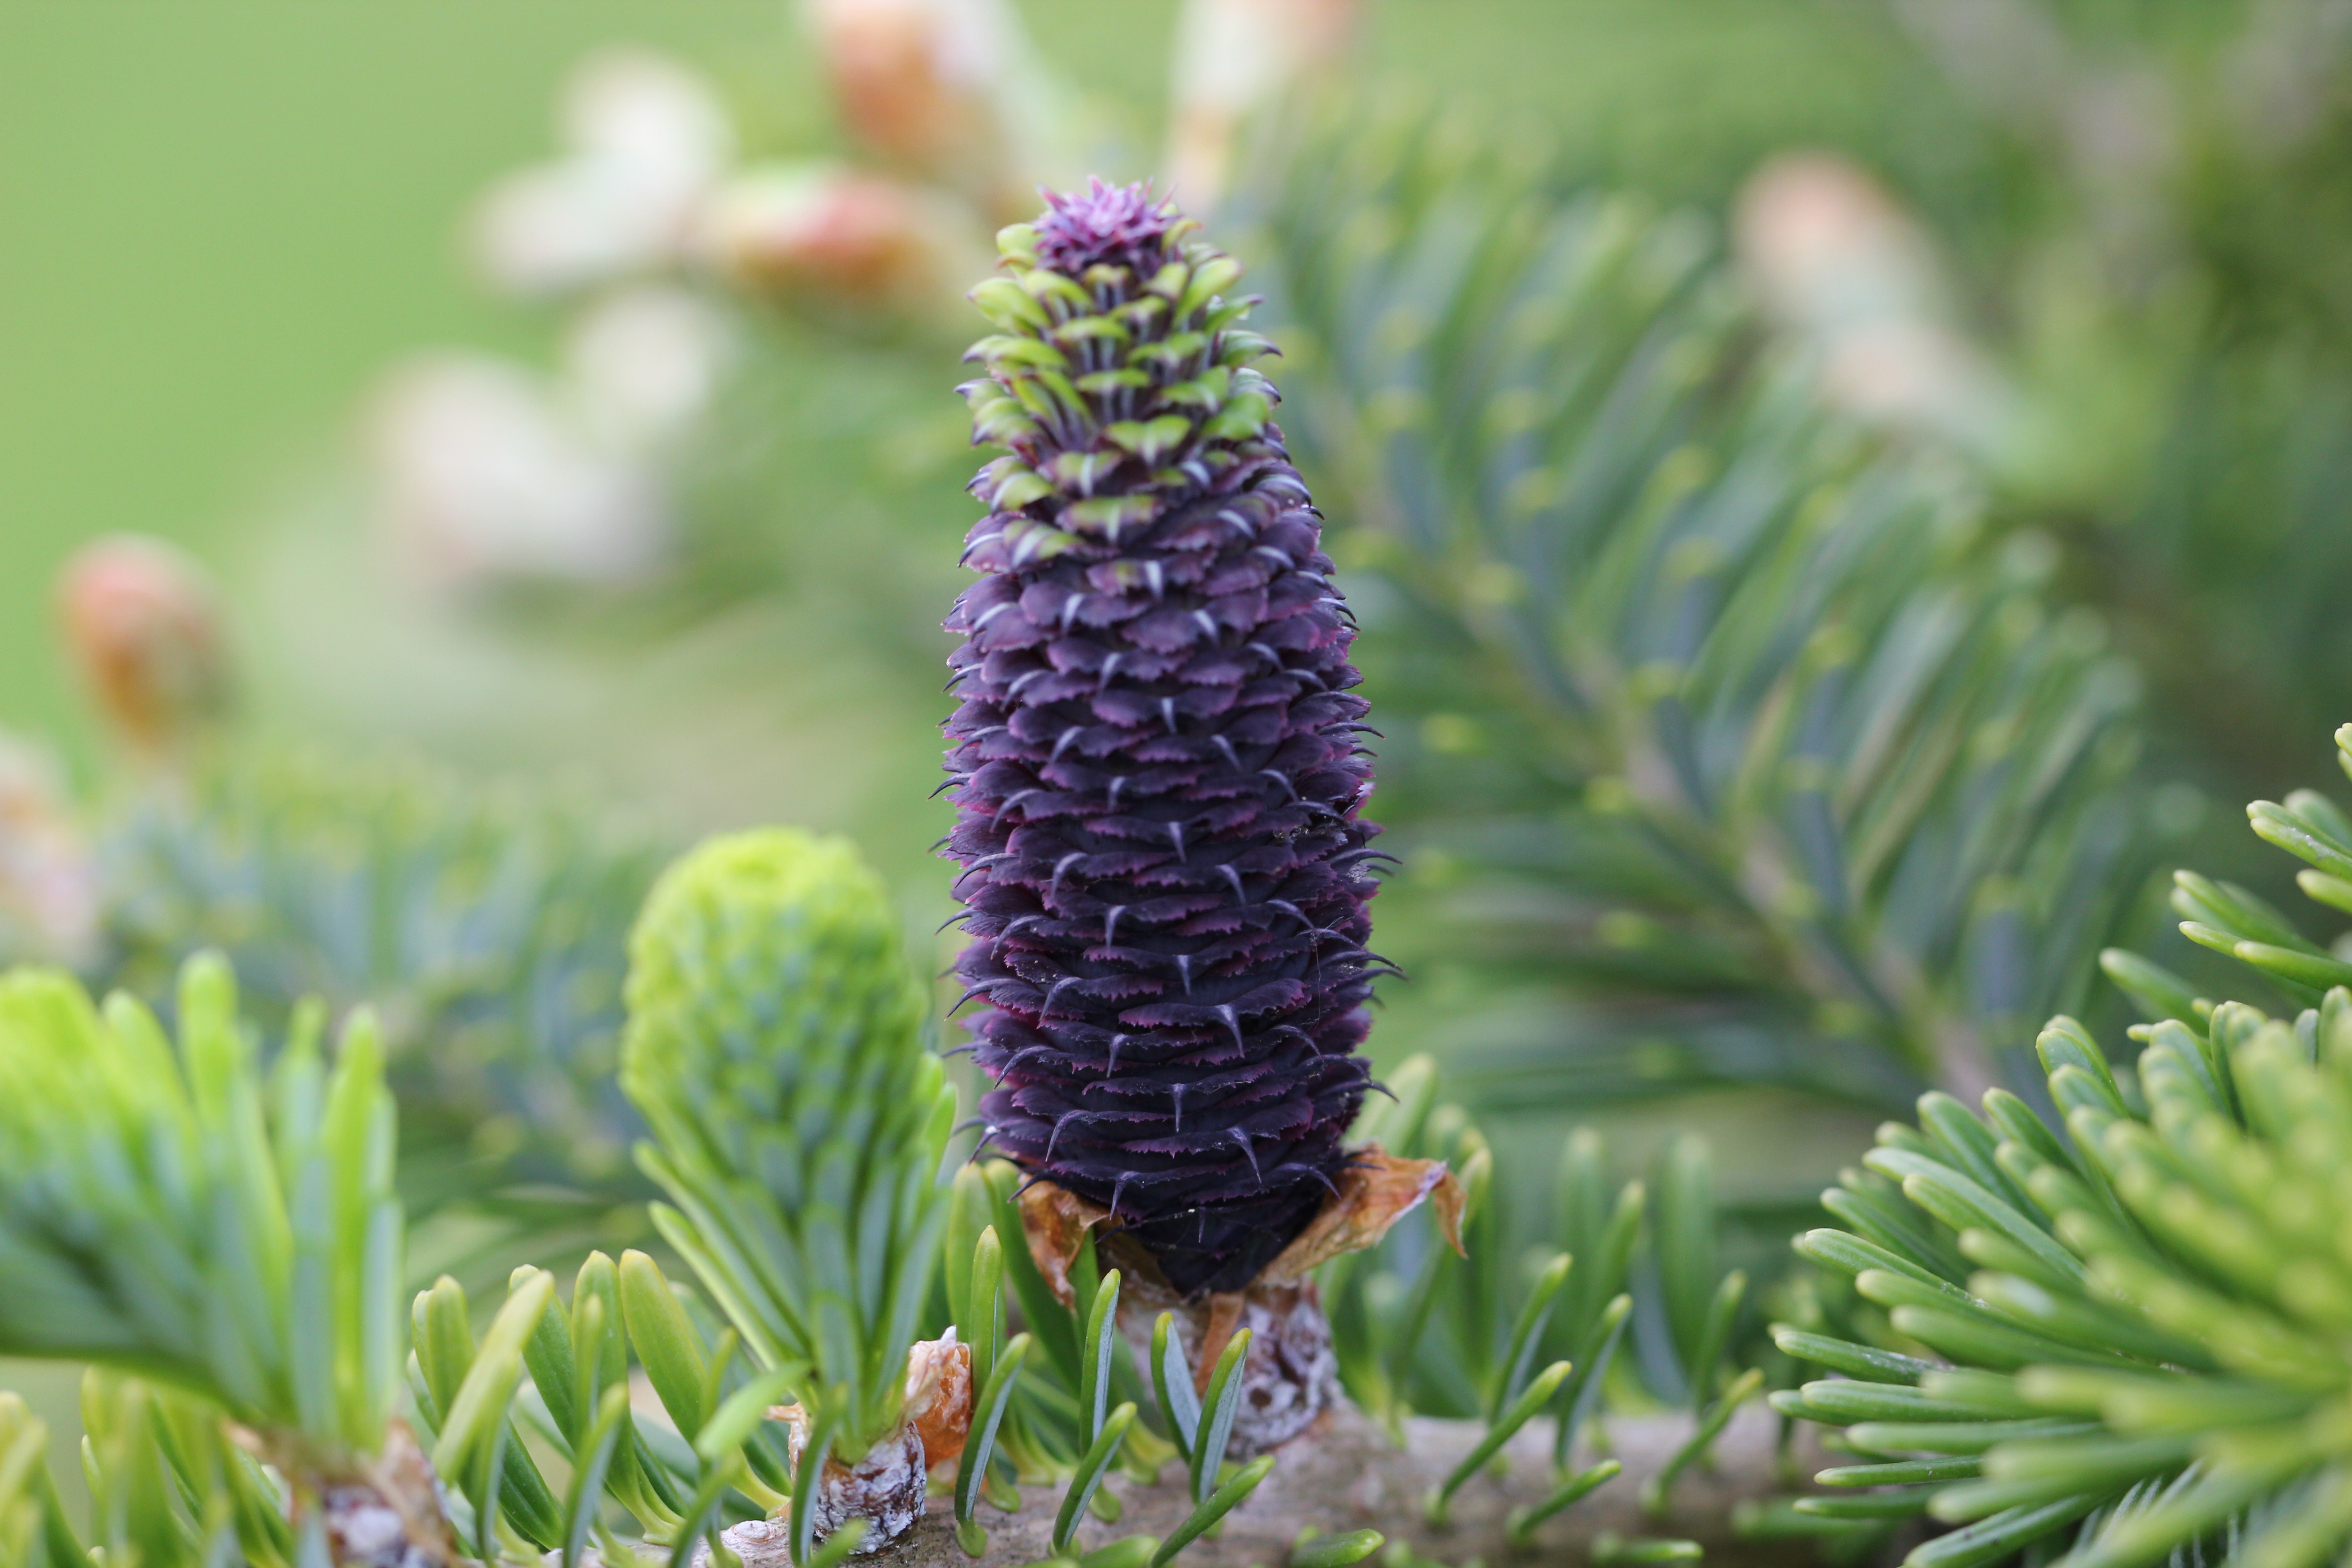
tree, nature, forest, branch, plant, leaf, flower, purple, pine, green, cone, botany, garden, fir, flora, pine cone, wildflower, conifer, close up, spruce, shrub, macro photography, flowering plant, woody plant, land plant, pine flower